Kostrzyn nad Odrą

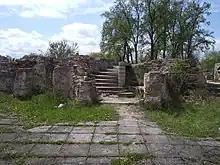
Castle ruins

Settled since the Bronze Age, the area was held by the Piast dukes and kings of Poland from about 960 until 1261, who had a gord laid out in the borderlands with the Pomeranian tribes in the north. Duke Mieszko I used Kostrzyn's strategic location as a staging area during his expedition to the Battle of Cedynia in 972. Likewise, beginning in 1002, his successor Bolesław I the Brave used the area to prepare for conquests and battles in the German–Polish War against King Henry II.